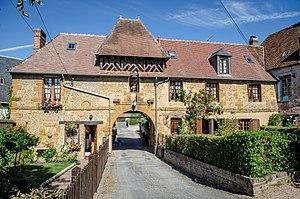
Rue du Perré au coin de la rue du vieux couvent This building is inscrit au titre des Monuments Historiques. It is indexed in the Base Mérimée, a database of architectural heritage maintained by the French Ministry of Culture,
Cet article recense les monuments historiques de l'Orne, en France.
Le couvent des Bénédictines est un ancien établissement religieux situé à Vimoutiers, en France.
Vimoutiers est une commune française, située dans le département de l'Orne en région Normandie, peuplée de 3 332 habitants.